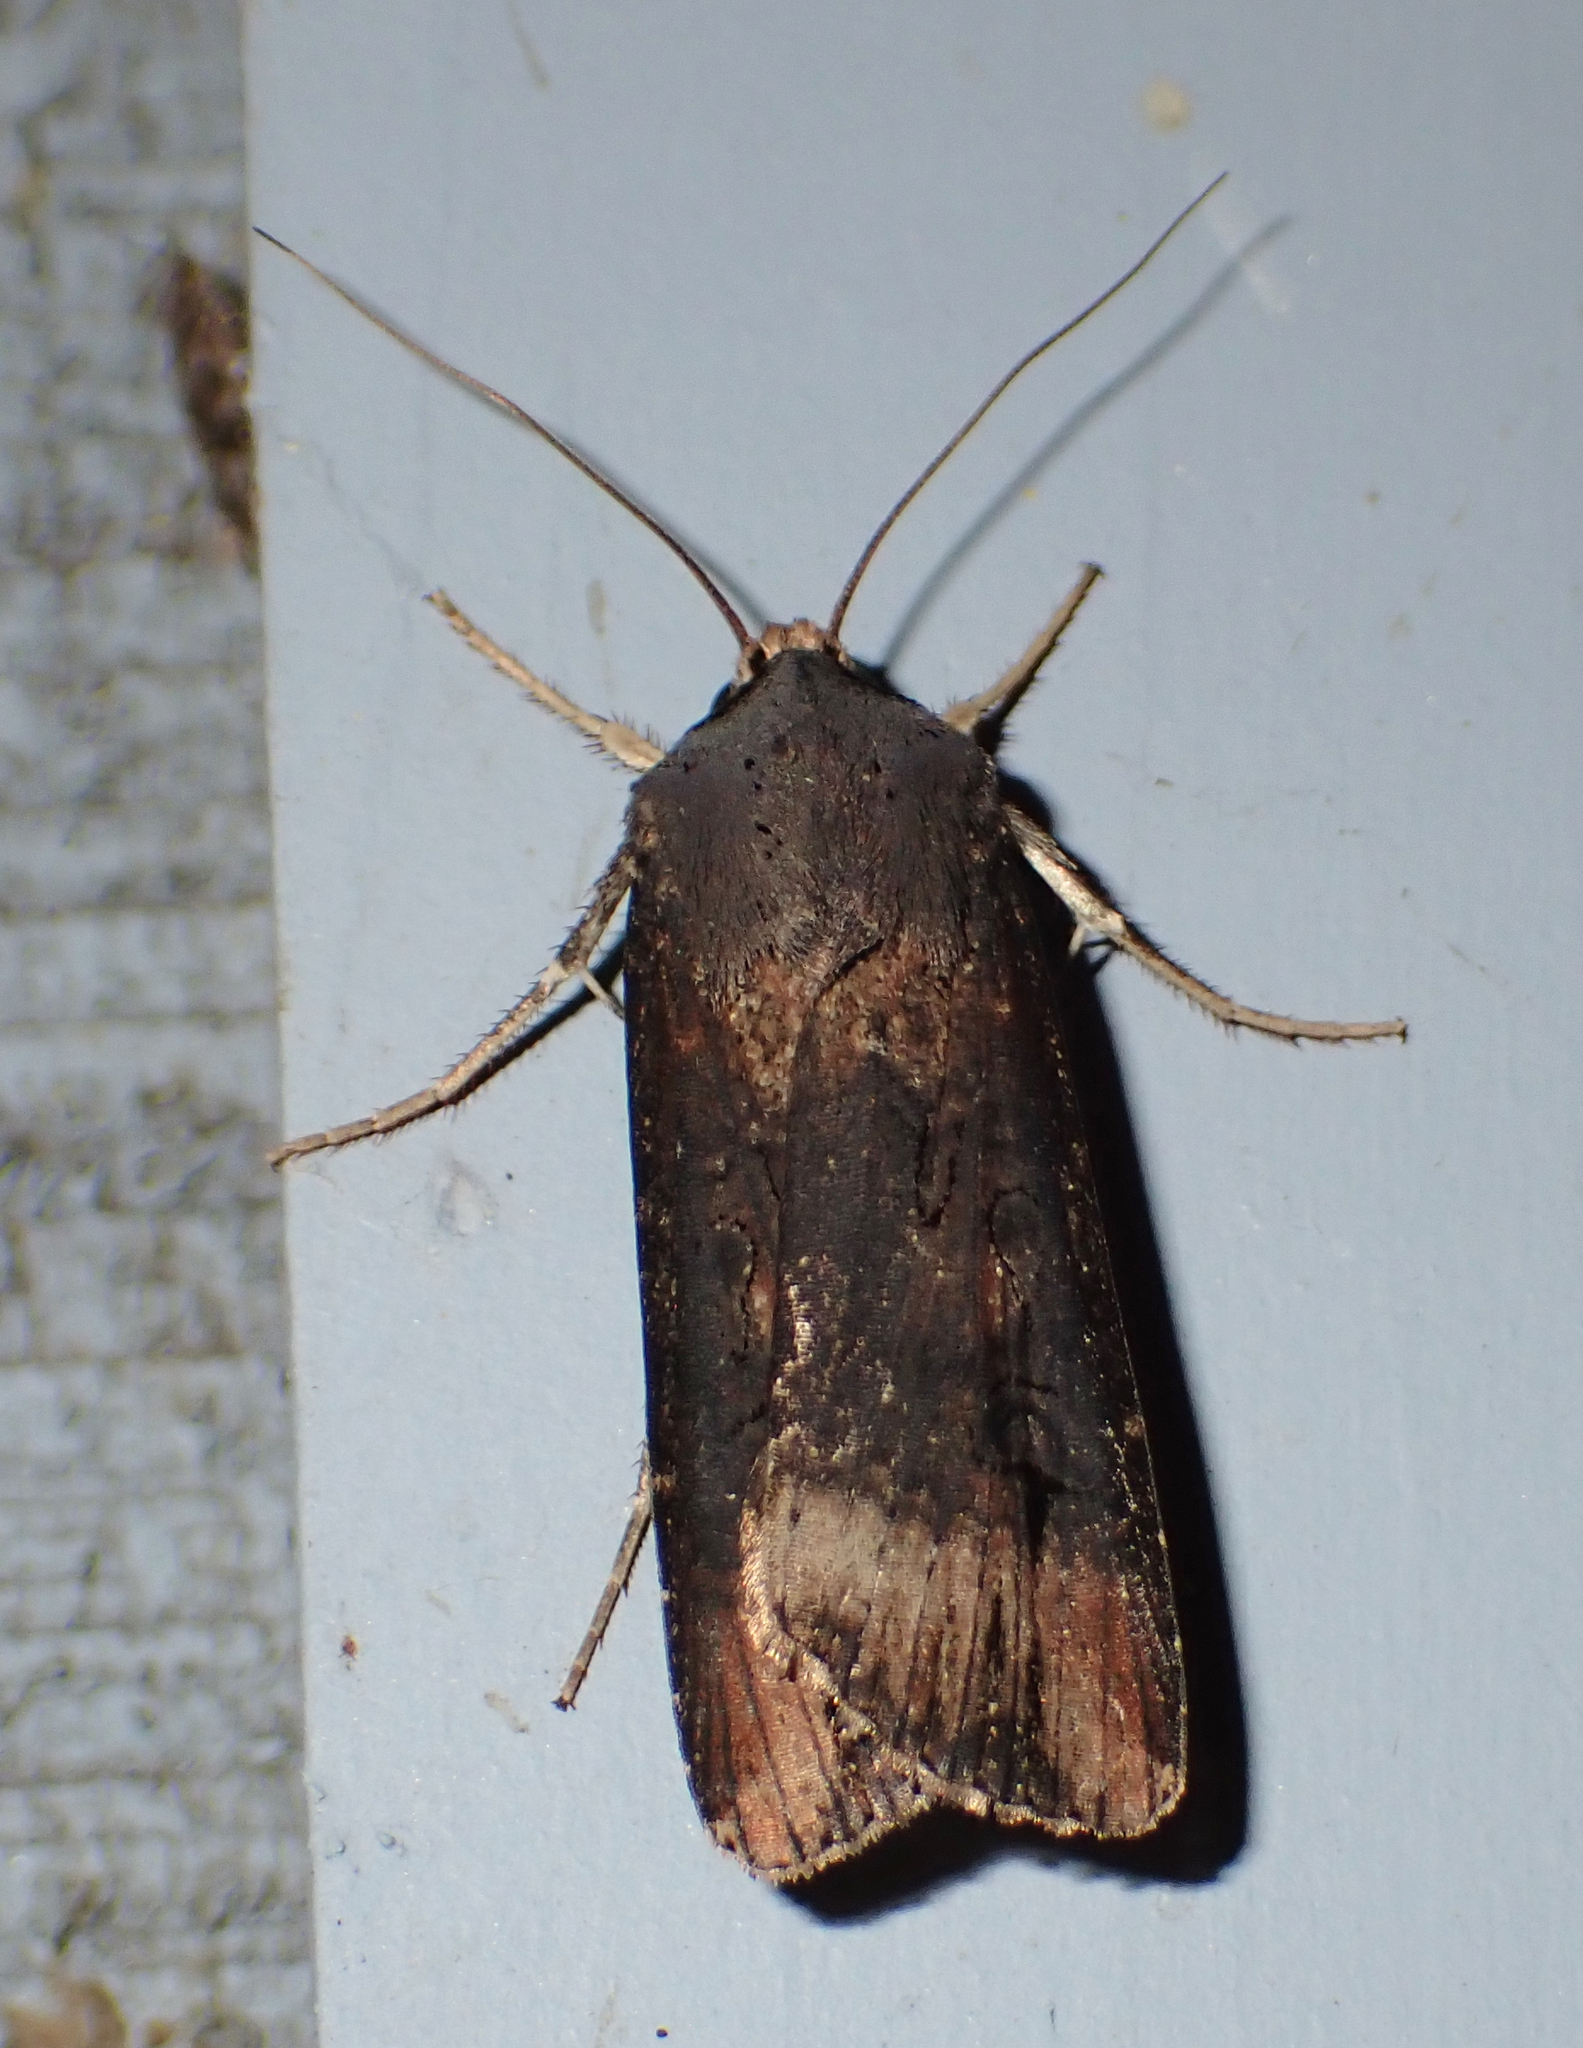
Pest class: cutworms